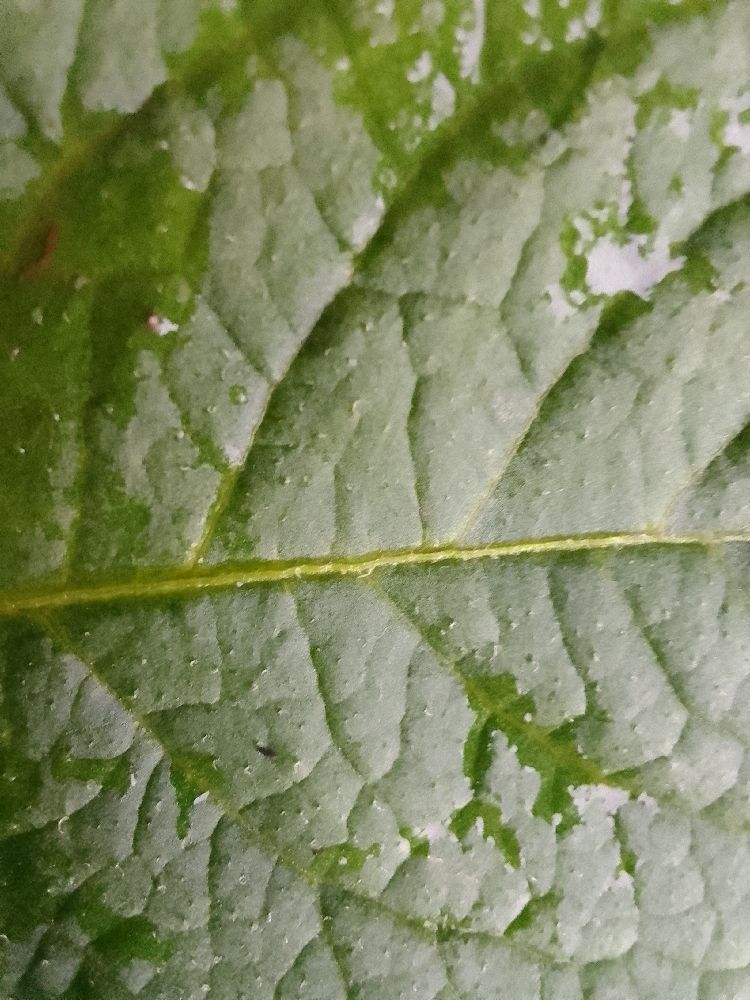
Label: Healthy